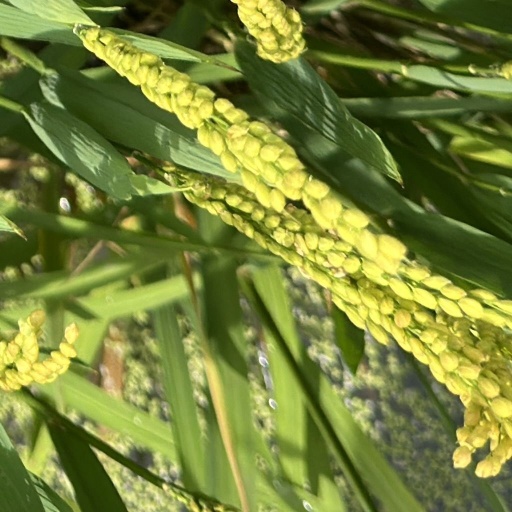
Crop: rice